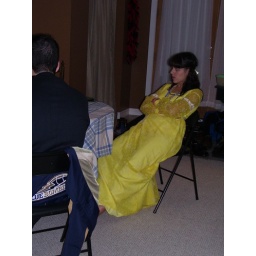
the girl in the yellow maxi dress